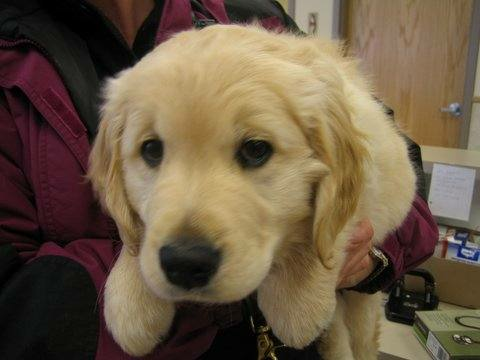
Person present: No